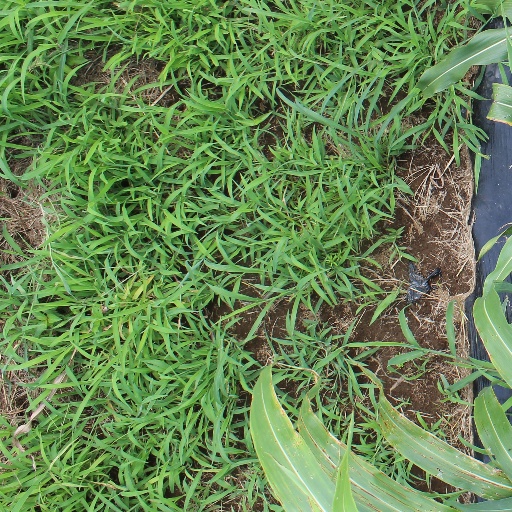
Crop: sorghum